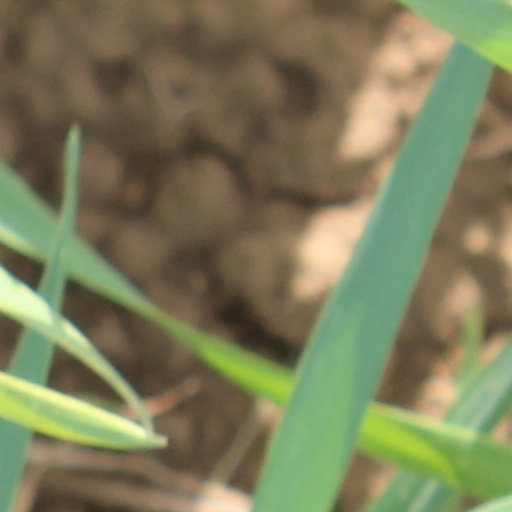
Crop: wheat